Hardin Village site

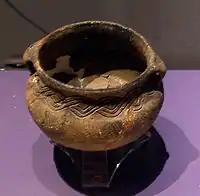
A typical piece of Fort Ancient pottery

Burials for the village would be made in designated areas of the village. A total of 301 to 445 burials have been found at the site by archaeologists, the largest number of burials found in a Kentucky Fort Ancient site. Most of these burials were in the extended position, stretched straight out. A small percentage of burials at the site have been of other types, including in the flexed position (with the knees drawn up), bundle burials (excarnated bones reburied as a bundle) and graves with stone slabs. About half of the burials contained grave goods, including pottery and stone tools. These utilitarian wares were more often interred with adults. Exotic goods were more likely to be interred with children up to about 4 years old (excluding those 1 year old or less) and adults over about 50, with males being buried with nonlocal engraved shell ornaments, hematite and metal objects made from brass tubes and copper from European sources. These exotic trade objects came by way of Mississippian culture peoples to the south and west of the Fort Ancient peoples. By the time French and English explorers reached the area, the village had long been abandoned.